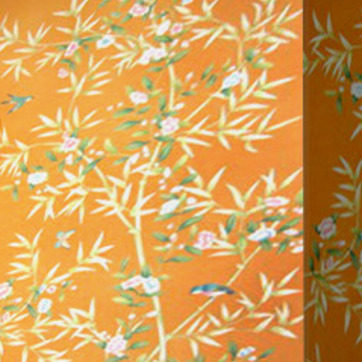
Material: wallpaper